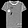
Label: T - shirt / top